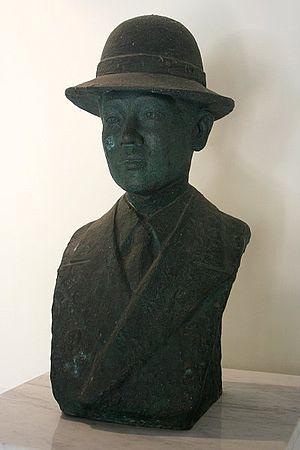
Buste du romancier taiwanais Chung Li-ho
Chung Li-ho ou Zhong Lihe est un écrivain taïwanais.